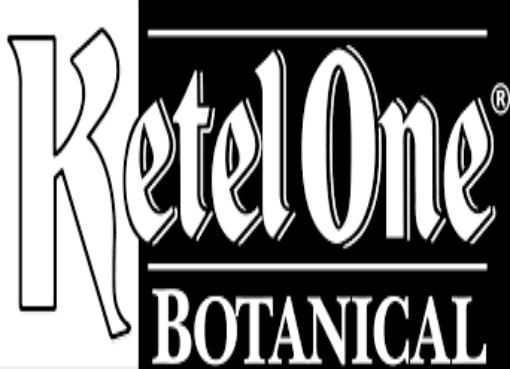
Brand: Ketel One
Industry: Food